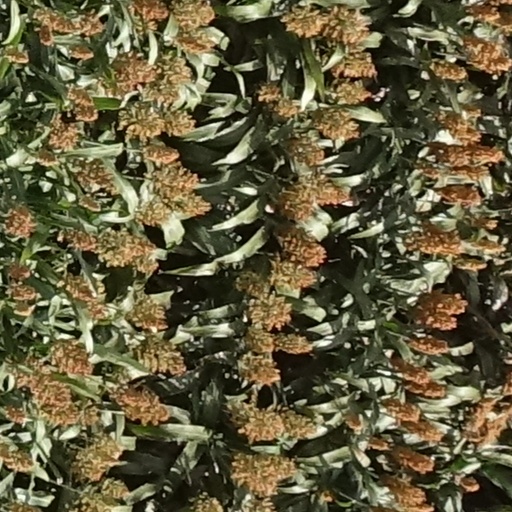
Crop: sorghum